Trier

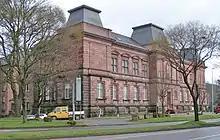
Rheinisches Landesmuseum Trier

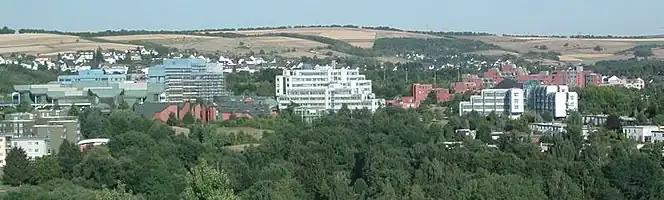
Uni Trier Campus 1

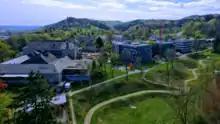
University of applied sciences, central campus

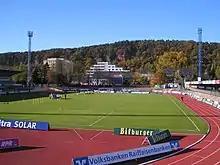
Moselstadium Trier

Trier is home to the University of Trier, founded in 1473, closed in 1796 and restarted in 1970. The city also has the Trier University of Applied Sciences. The Academy of European Law (ERA) was established in 1992 and provides training in European law to legal practitioners. In 2010 there were about 40 "Kindergärten", 25 primary schools and 23 secondary schools in Trier, such as the "Humboldt Gymnasium Trier", "Max Planck Gymnasium", "Auguste Viktoria Gymnasium", "Angela Merici Gymnasium", "Friedrich Wilhelm Gymnasium" and the "Nelson-Mandela Realschule Plus", "Kurfürst-Balduin Realschule Plus", "Realschule Plus Ehrang".